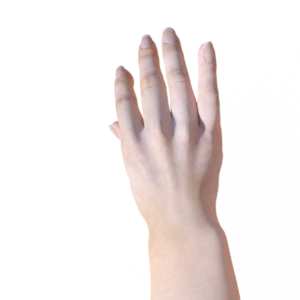
Label: paper